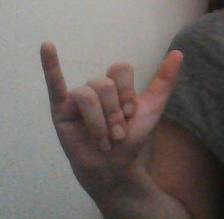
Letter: ya